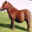
Label: horse